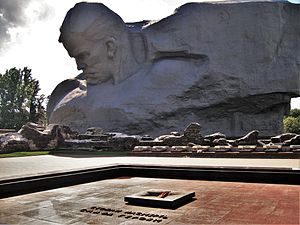
Brest (Hviderusland) / Transport / Fly
Mindesmærket for forsvaret af Brest-fortet
Brest er en by i Hviderusland med 335.645 ved grænsen til Polen modsat byen Terespol hvor floden Vestlige Bug løber sammen med Mukhavets. Byen er administrativt center i Brest voblast. I omegnen findes rester af den gamle zaristiske Brest-fort, der spillede en væsentlig rolle i modstanden mod Nazi-Tysklands invasion under Operation Barbarossa i 1941 under 2. verdenskrig.